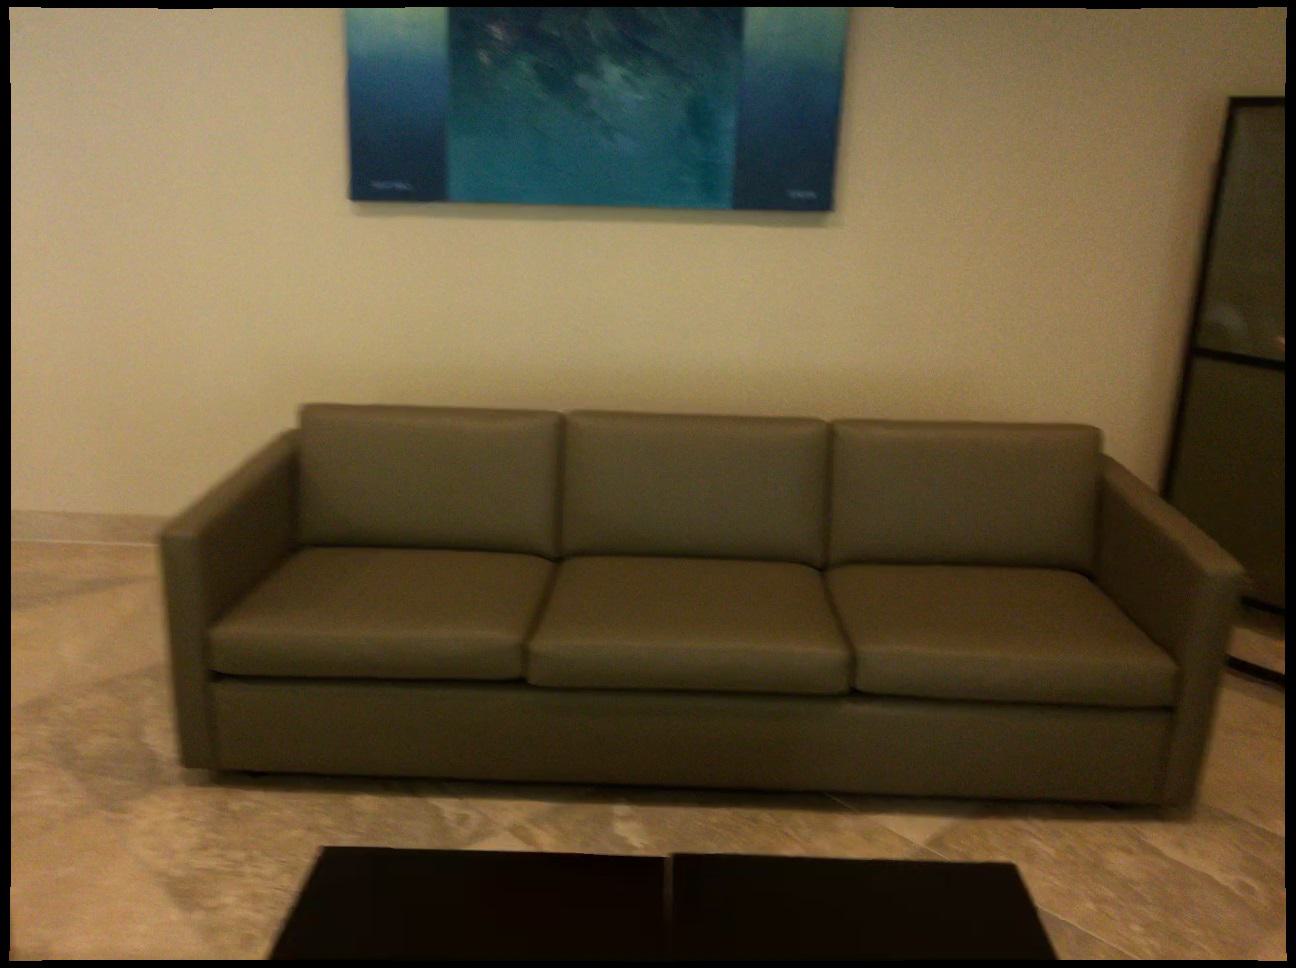
Question: Is the board left of the table from the second object's perspective? Final answer should be yes or no.
Answer: Yes